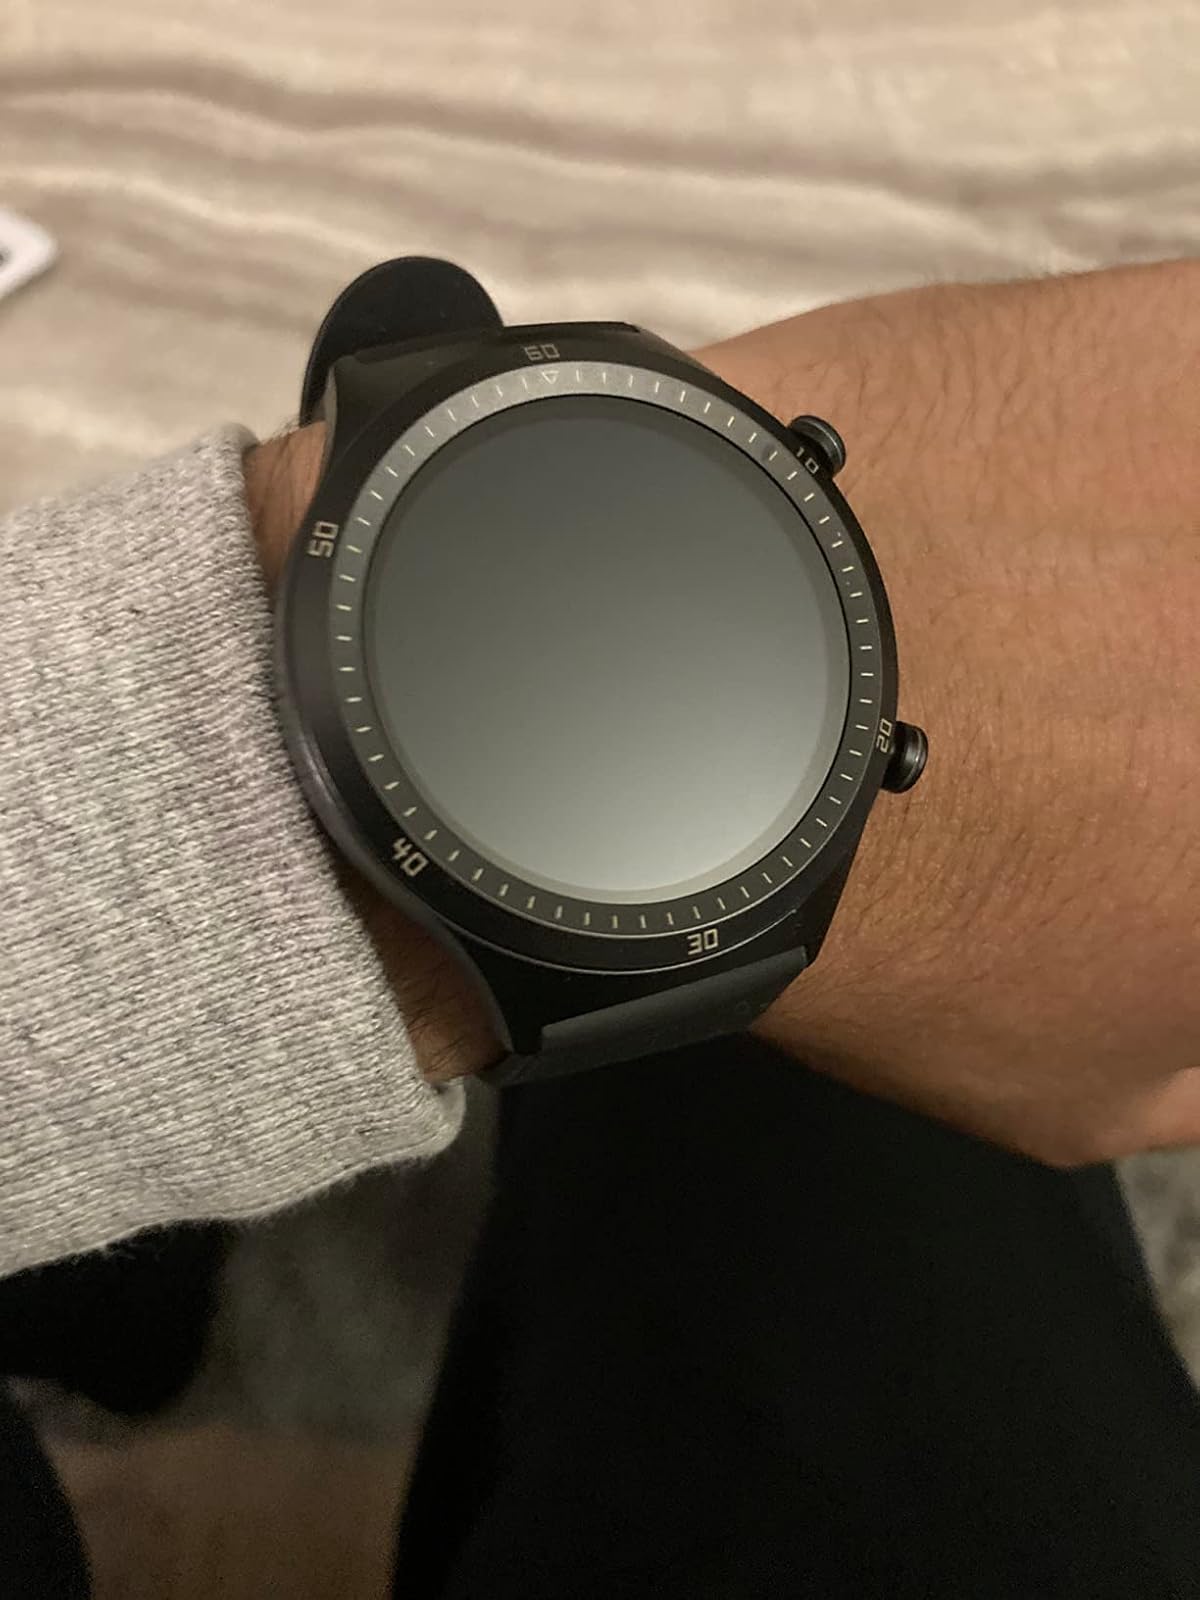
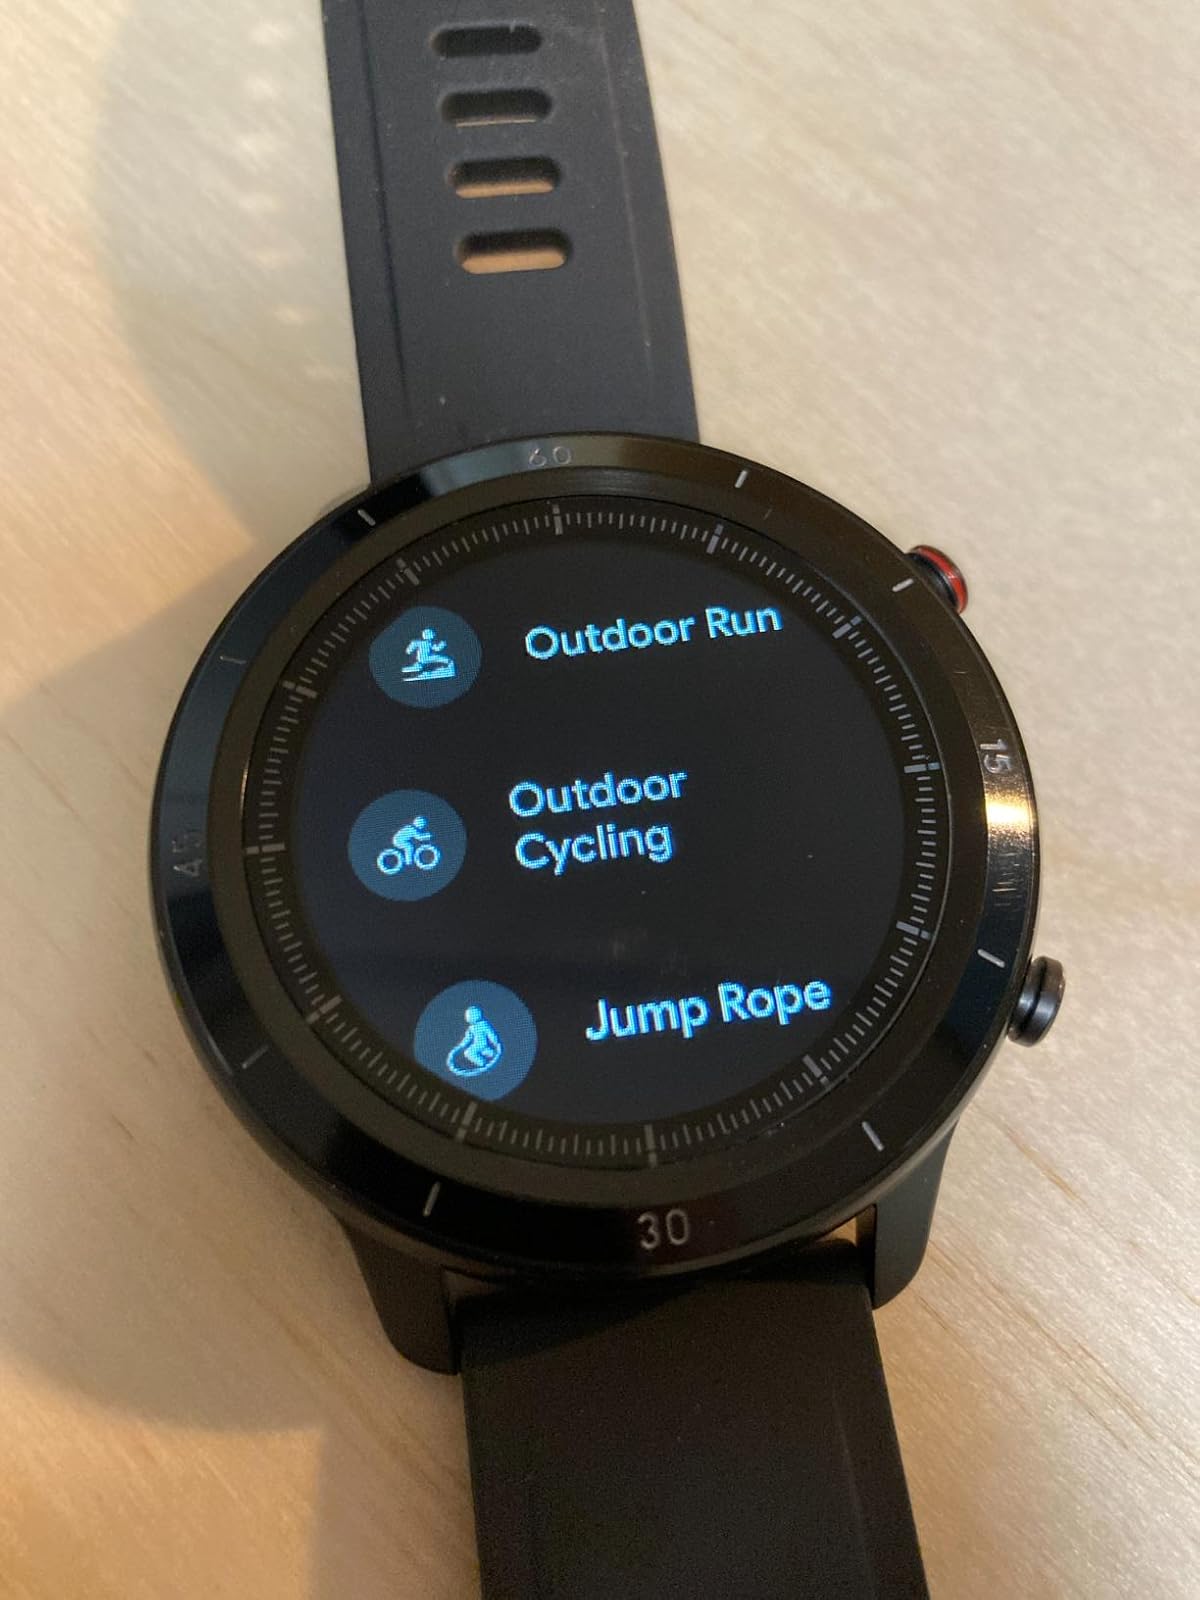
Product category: smartwatch
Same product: no